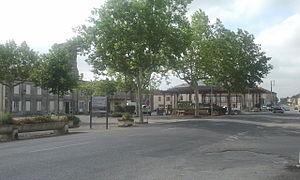
Place centrale de Seissan